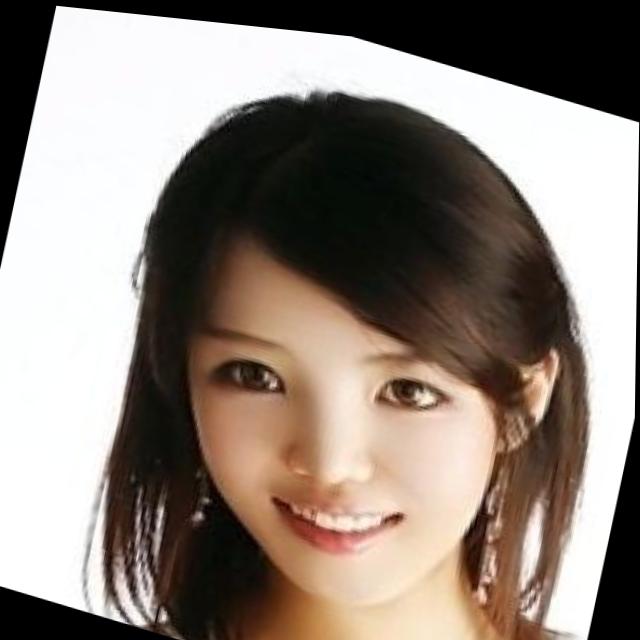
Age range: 21-44